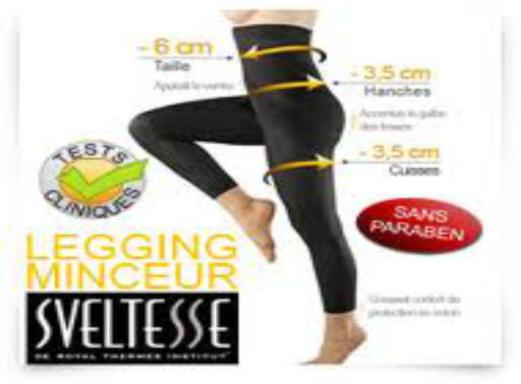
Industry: Food